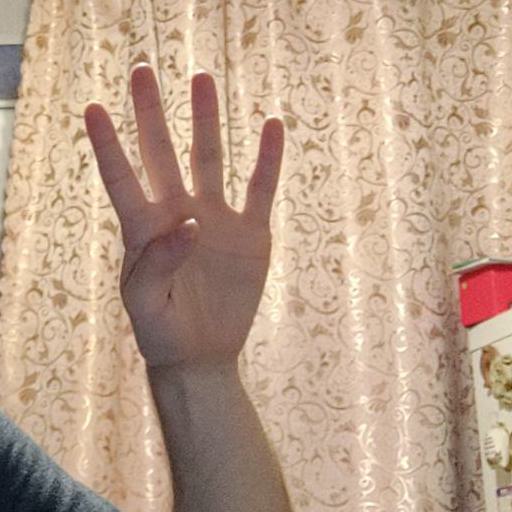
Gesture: four